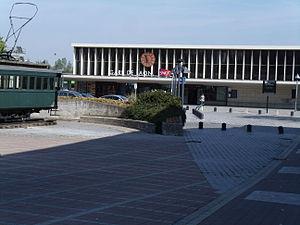
Le bâtiment voyageurs de la gare de Laon
Laon est une commune française, préfecture du département de l'Aisne et donc située dans la région Hauts-de-France. Ses habitants sont appelés les Laonnois.
La gare de Laon est une gare ferroviaire française située sur le territoire de la commune de Laon, dans le département de l'Aisne, en région Hauts-de-France.